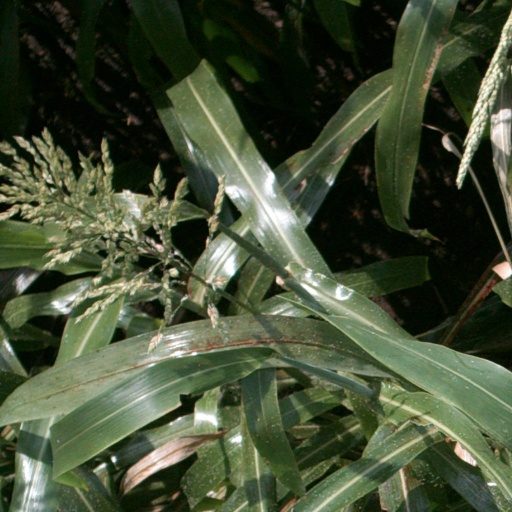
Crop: sorghum